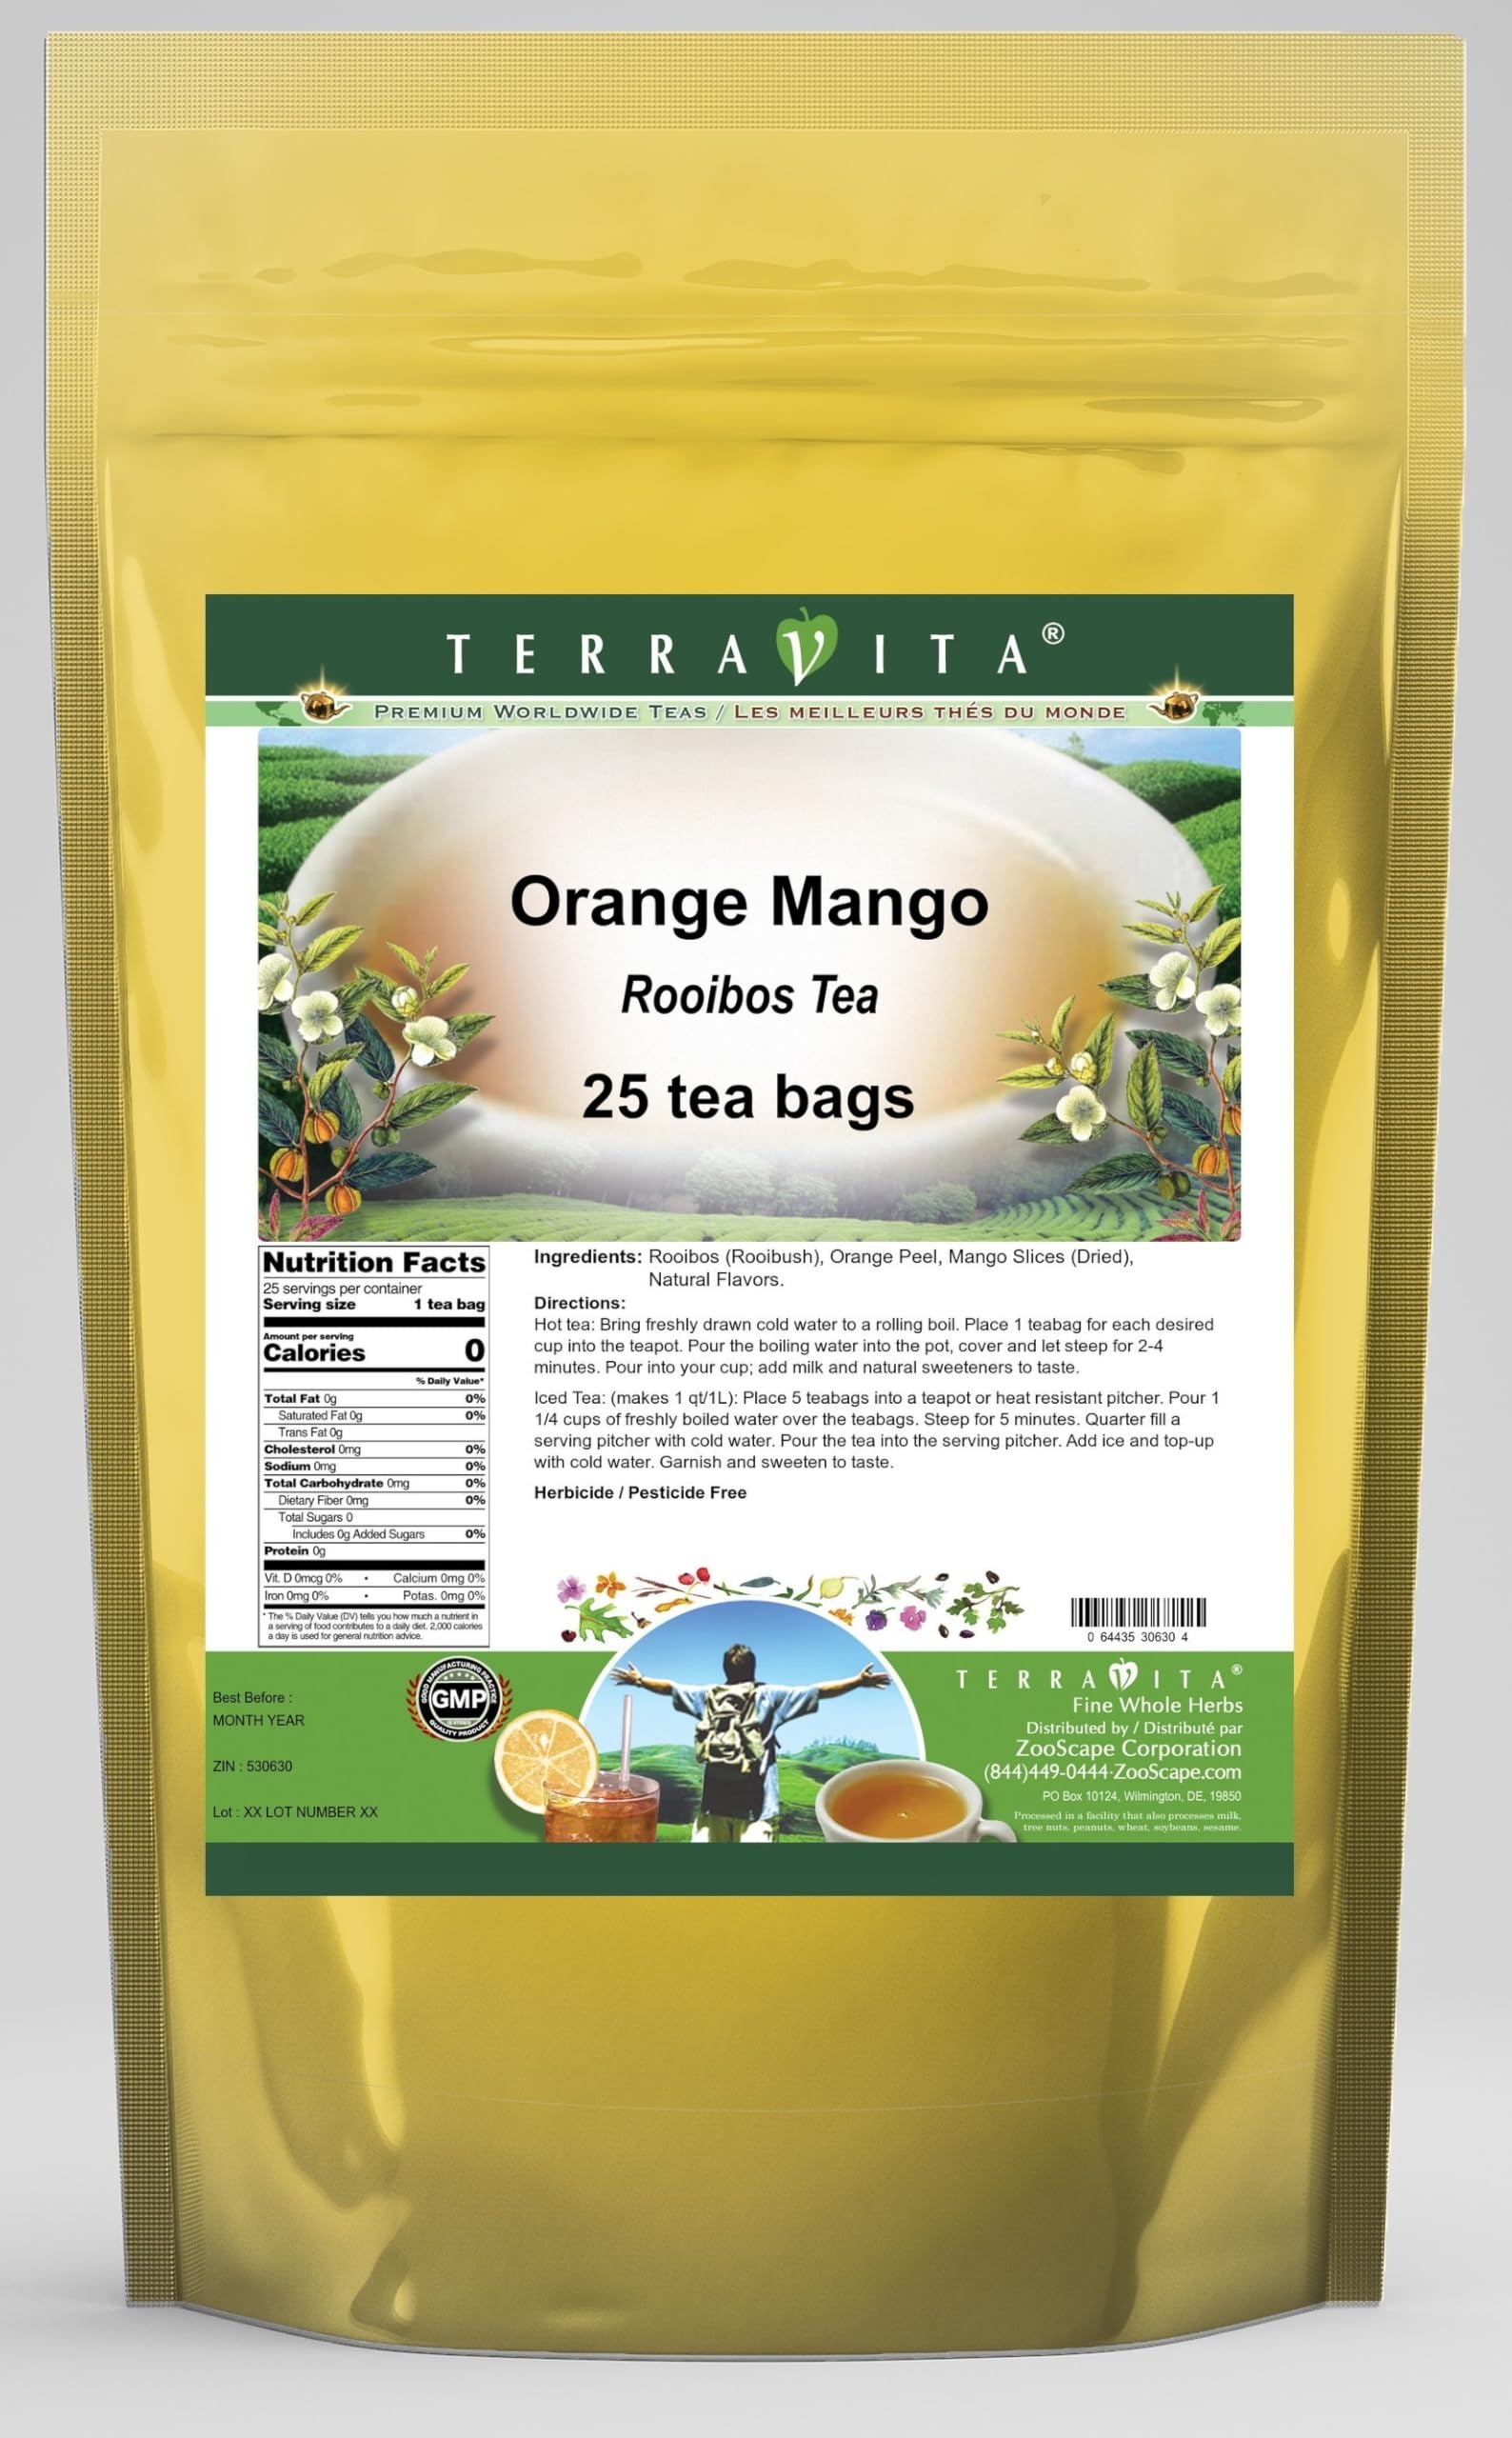
Item Name: Orange Mango Rooibos Tea (25 tea bags, ZIN: 530630) - 3 Pack
Bullet Point 1: Our Orange Mango Rooibos Tea is a delightful flavored Rooibos tea with Orange Peel and Mango Slices (Dried) that you will really enjoy! - Ingredients: Rooibos tea, Orange Peel, Mango Slices (Dried) and natural orange mango flavor.
Bullet Point 2: No fillers.
Bullet Point 3: Manufacturer: TerraVita
Bullet Point 4: Size: 25 tea bags
Bullet Point 5: Rooibos Tea Bags - Packed in a convenient upright pouch!
Product Description: Our Orange Mango Rooibos Tea is a delightful flavored Rooibos tea with Orange Peel and Mango Slices (Dried) that you will really enjoy! - Ingredients: Rooibos tea, Orange Peel, Mango Slices (Dried) and natural orange mango flavor. - Hot tea brewing method: Bring freshly drawn cold water to a rolling boil. Place 1 teabag for each desired cup into the teapot. Pour the boiling water into the pot, cover and let steep for 2-4 minutes. Pour into your cup; add milk and natural sweeteners to taste. - Iced tea brewing method: (to make 1 liter/quart): Place 5 teabags into a teapot or heat resistant pitcher. Pour 1 1/4 cups of freshly boiled water over the teabags. Steep for 5 minutes. Quarter fill a serving pitcher with cold water. Pour the tea into the serving pitcher. Add ice and top-up with cold water. Garnish and sweeten to taste. - TerraVita is an exclusive line of premium-quality, natural source products that use only the finest, purest and most potent ingredients found around the world. TerraVita is hallmarked by the highest possible standards of purity, potency, stability and freshness. All of our products are prepared with the highest elements of quality control, from raw materials through the entire manufacturing process, up to and including the moment that the bottles or bags are sealed for freshness and shipped out to you. Our highest possible standards are certified by independent laboratories and backed by our personal guarantee. - TerraVita exists to meet and ensure your family's health and wellness without the harmful effects of chemicals and health products. We strive to make all of our products affordable and reliable and are constantly searching the market to maintain our affordability and to look for new ways to serve you and the ones you love. TerraVita has b
Value: 75.0
Unit: Count

Price: 51.54